Cue card

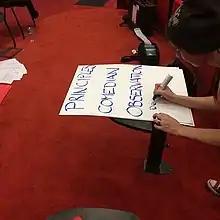
A cue card being prepared with simple one-word prompts

Occasionally, cue cards are incorporated into music videos as an artistic element themselves, as, for example, by Bob Dylan in his 1965 song "Subterranean Homesick Blues", by the Australian band INXS in their 1987 song "Mediate", by "Weird Al" Yankovic in his 2003 song "Bob" or by the German band Wir sind Helden in their 2005 song "" (Just one word).